Gardoš Tower

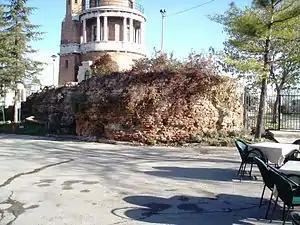
The remains of the medieval fortress of Zemun on Gardosh hill.

The tower was projected by the Hungarian architects. It was finished on 5 August 1896 and officially opened 15 days later. Soon after it was built, inhabitants of Zemun began to call it colloquially after John Hunyadi.